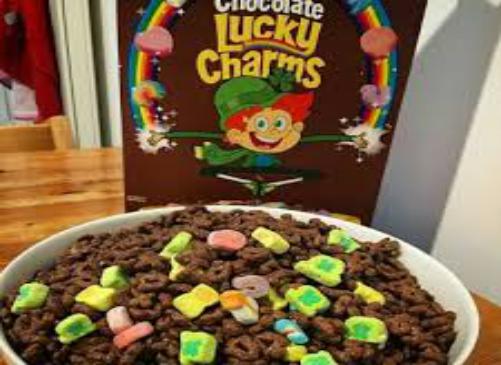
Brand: Chocolate Lucky Charms
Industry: Food